Saskatchewan Highway 2

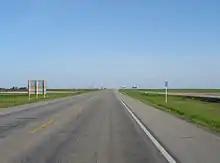
Junction 42 Chamberlain ahead Saskatchewan Highway 2 (north); Central Butte turn left, (West) Saskatchewan Highway 42 Road Signage.

This ecoregion is a part of the mid-boreal upland. At km 634, Highway 2 meets with Highway 264 which provides access to Waskesiu Lake in the Prince Albert National Park. At km 648 there is an intersection with Highway 969, another access to the Park westerly, and eastern access to Montreal Lake 106 Indian Reserve. There are fewer roads in the southern boreal forest. Highway 2 makes the next highway connection at km 680 with Highway 916.